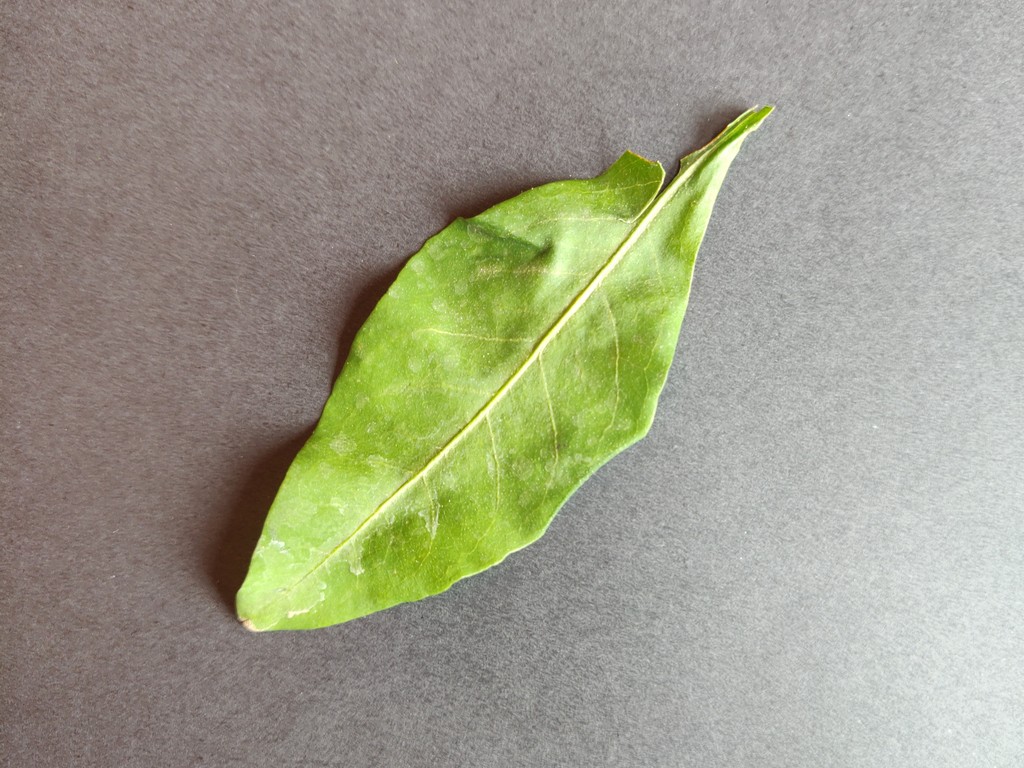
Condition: Healthy
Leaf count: single
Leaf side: front